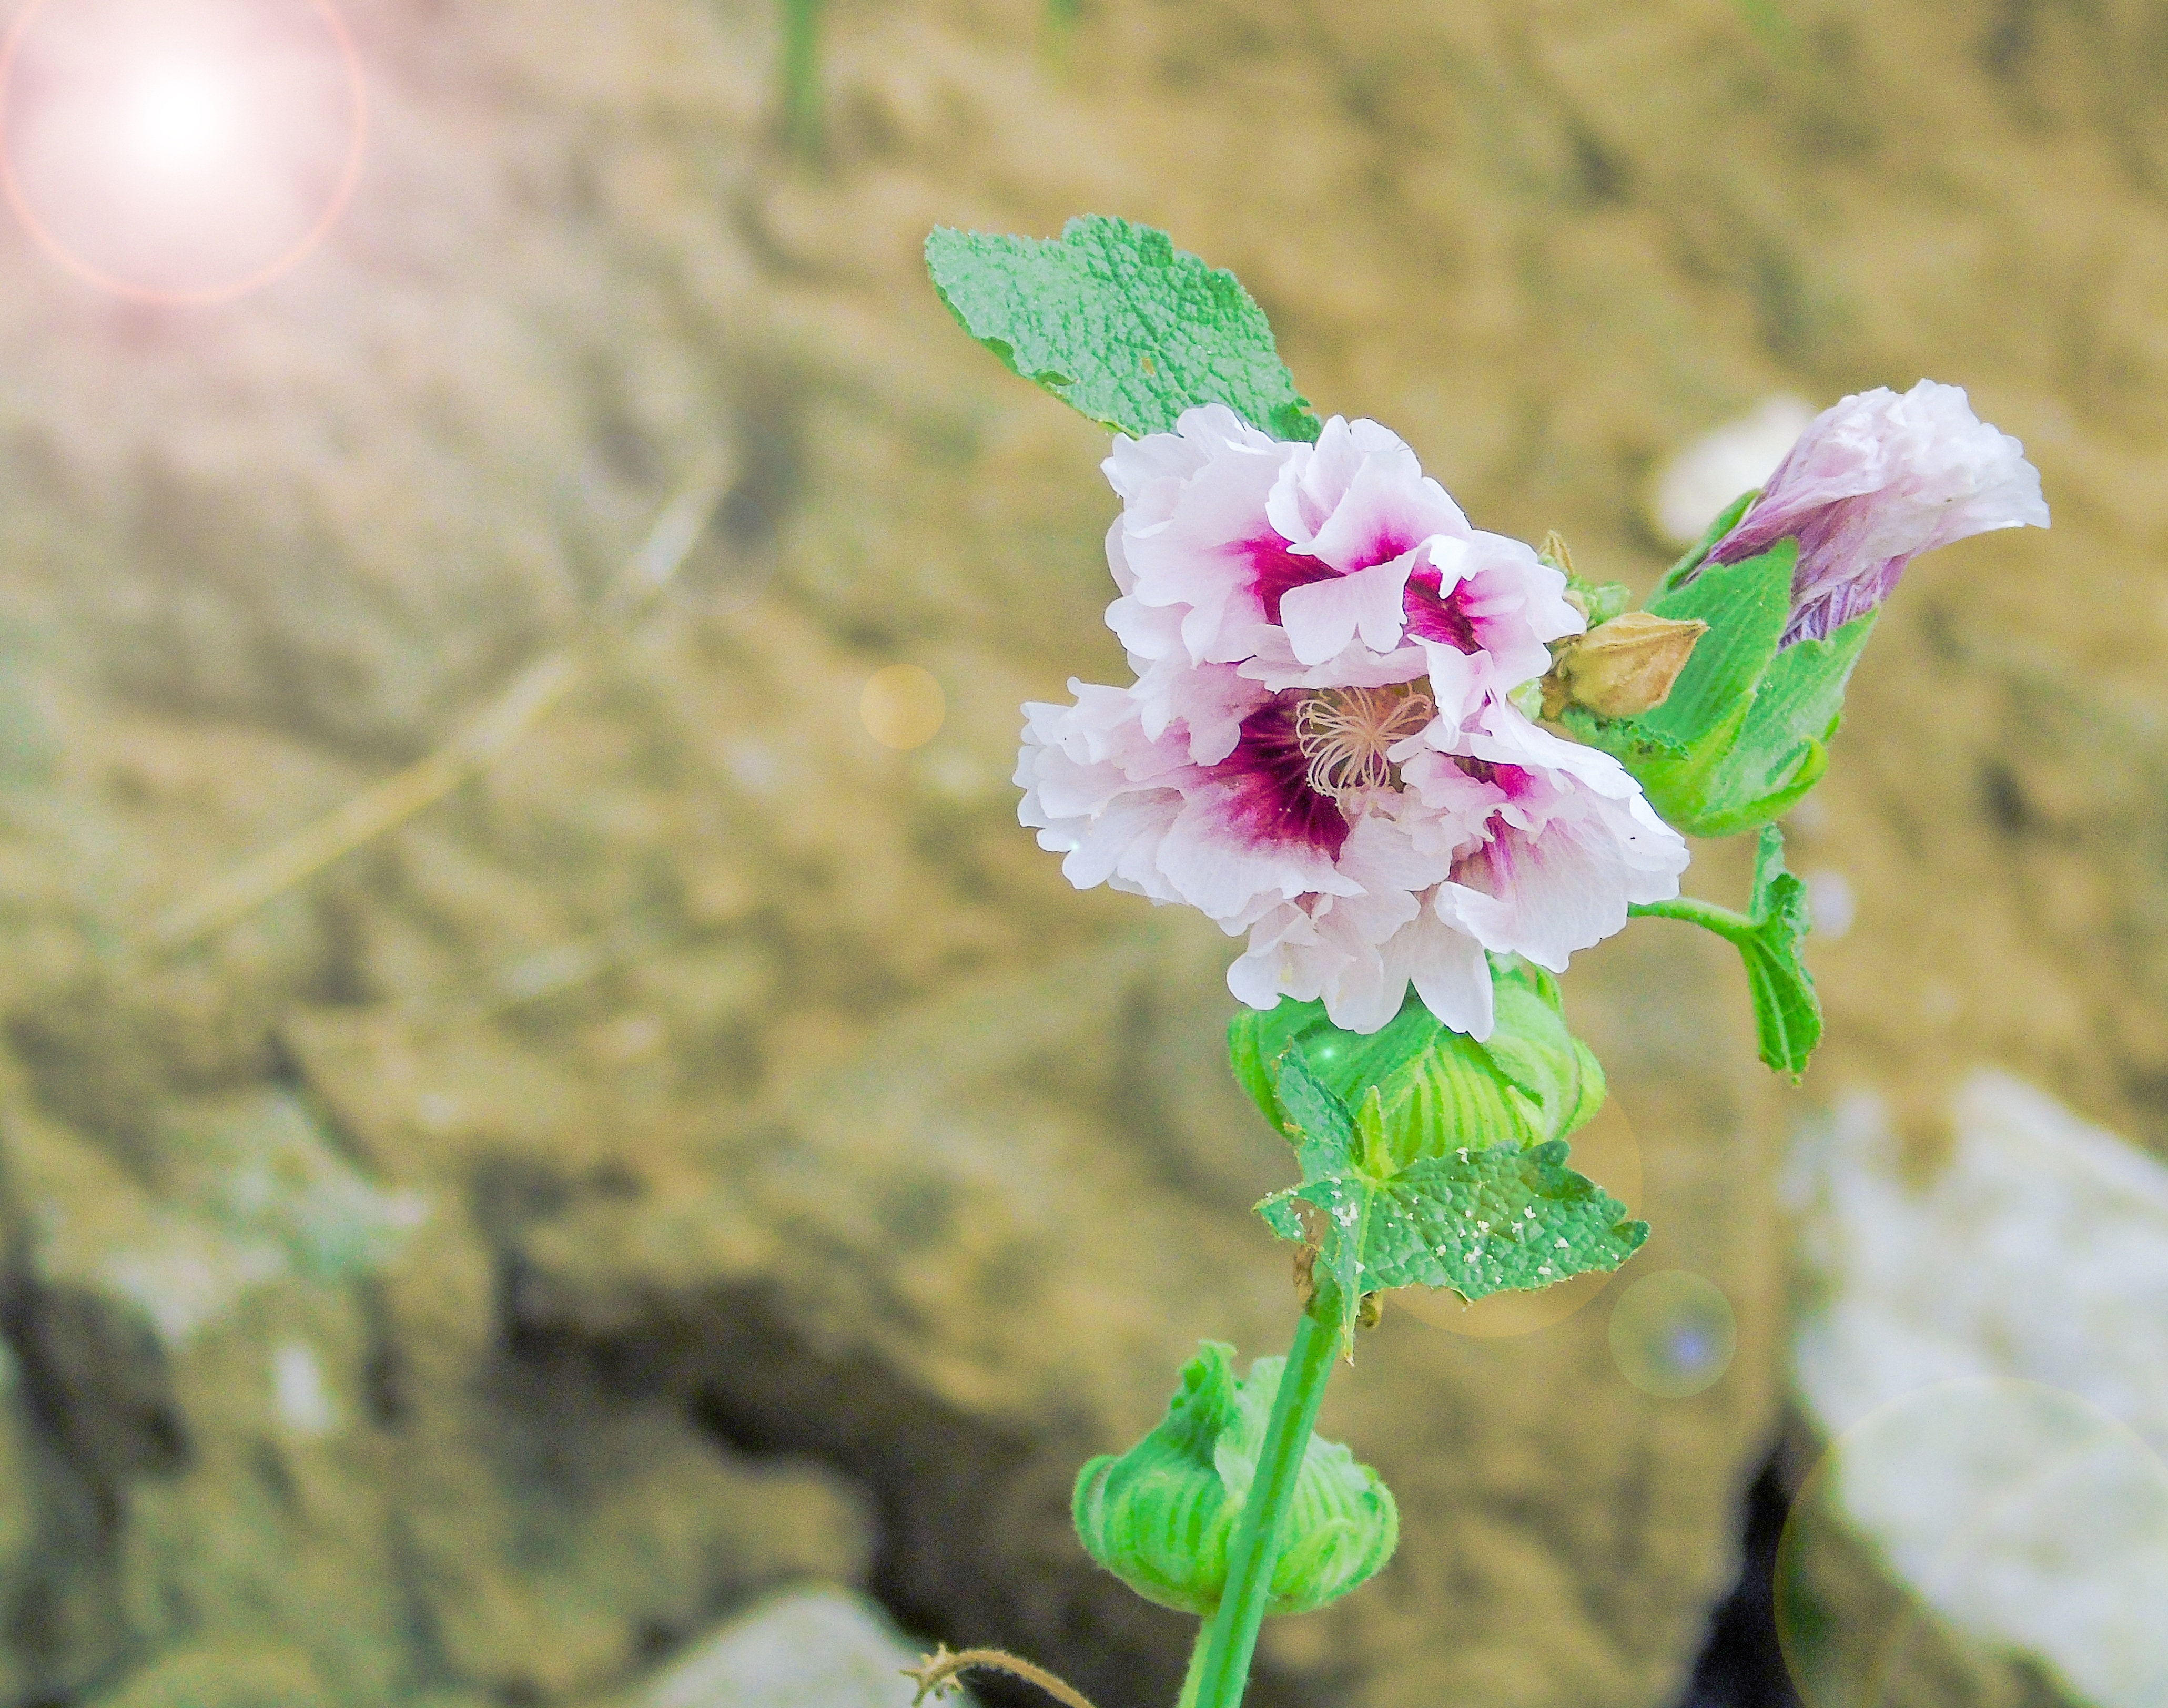
nature, blossom, plant, photography, leaf, flower, petal, alone, green, produce, botany, flora, wildflower, close up, wild flowers, macro photography, white petals, flowering plant, realism, land plant